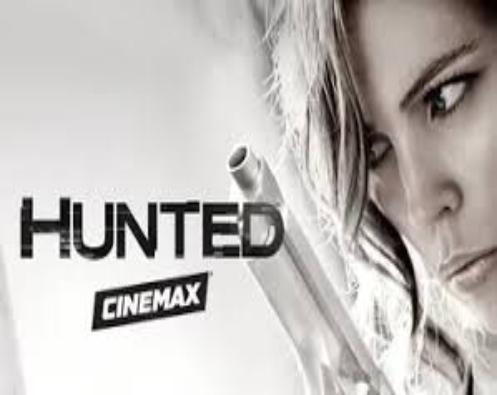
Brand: Cinemax
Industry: Leisure